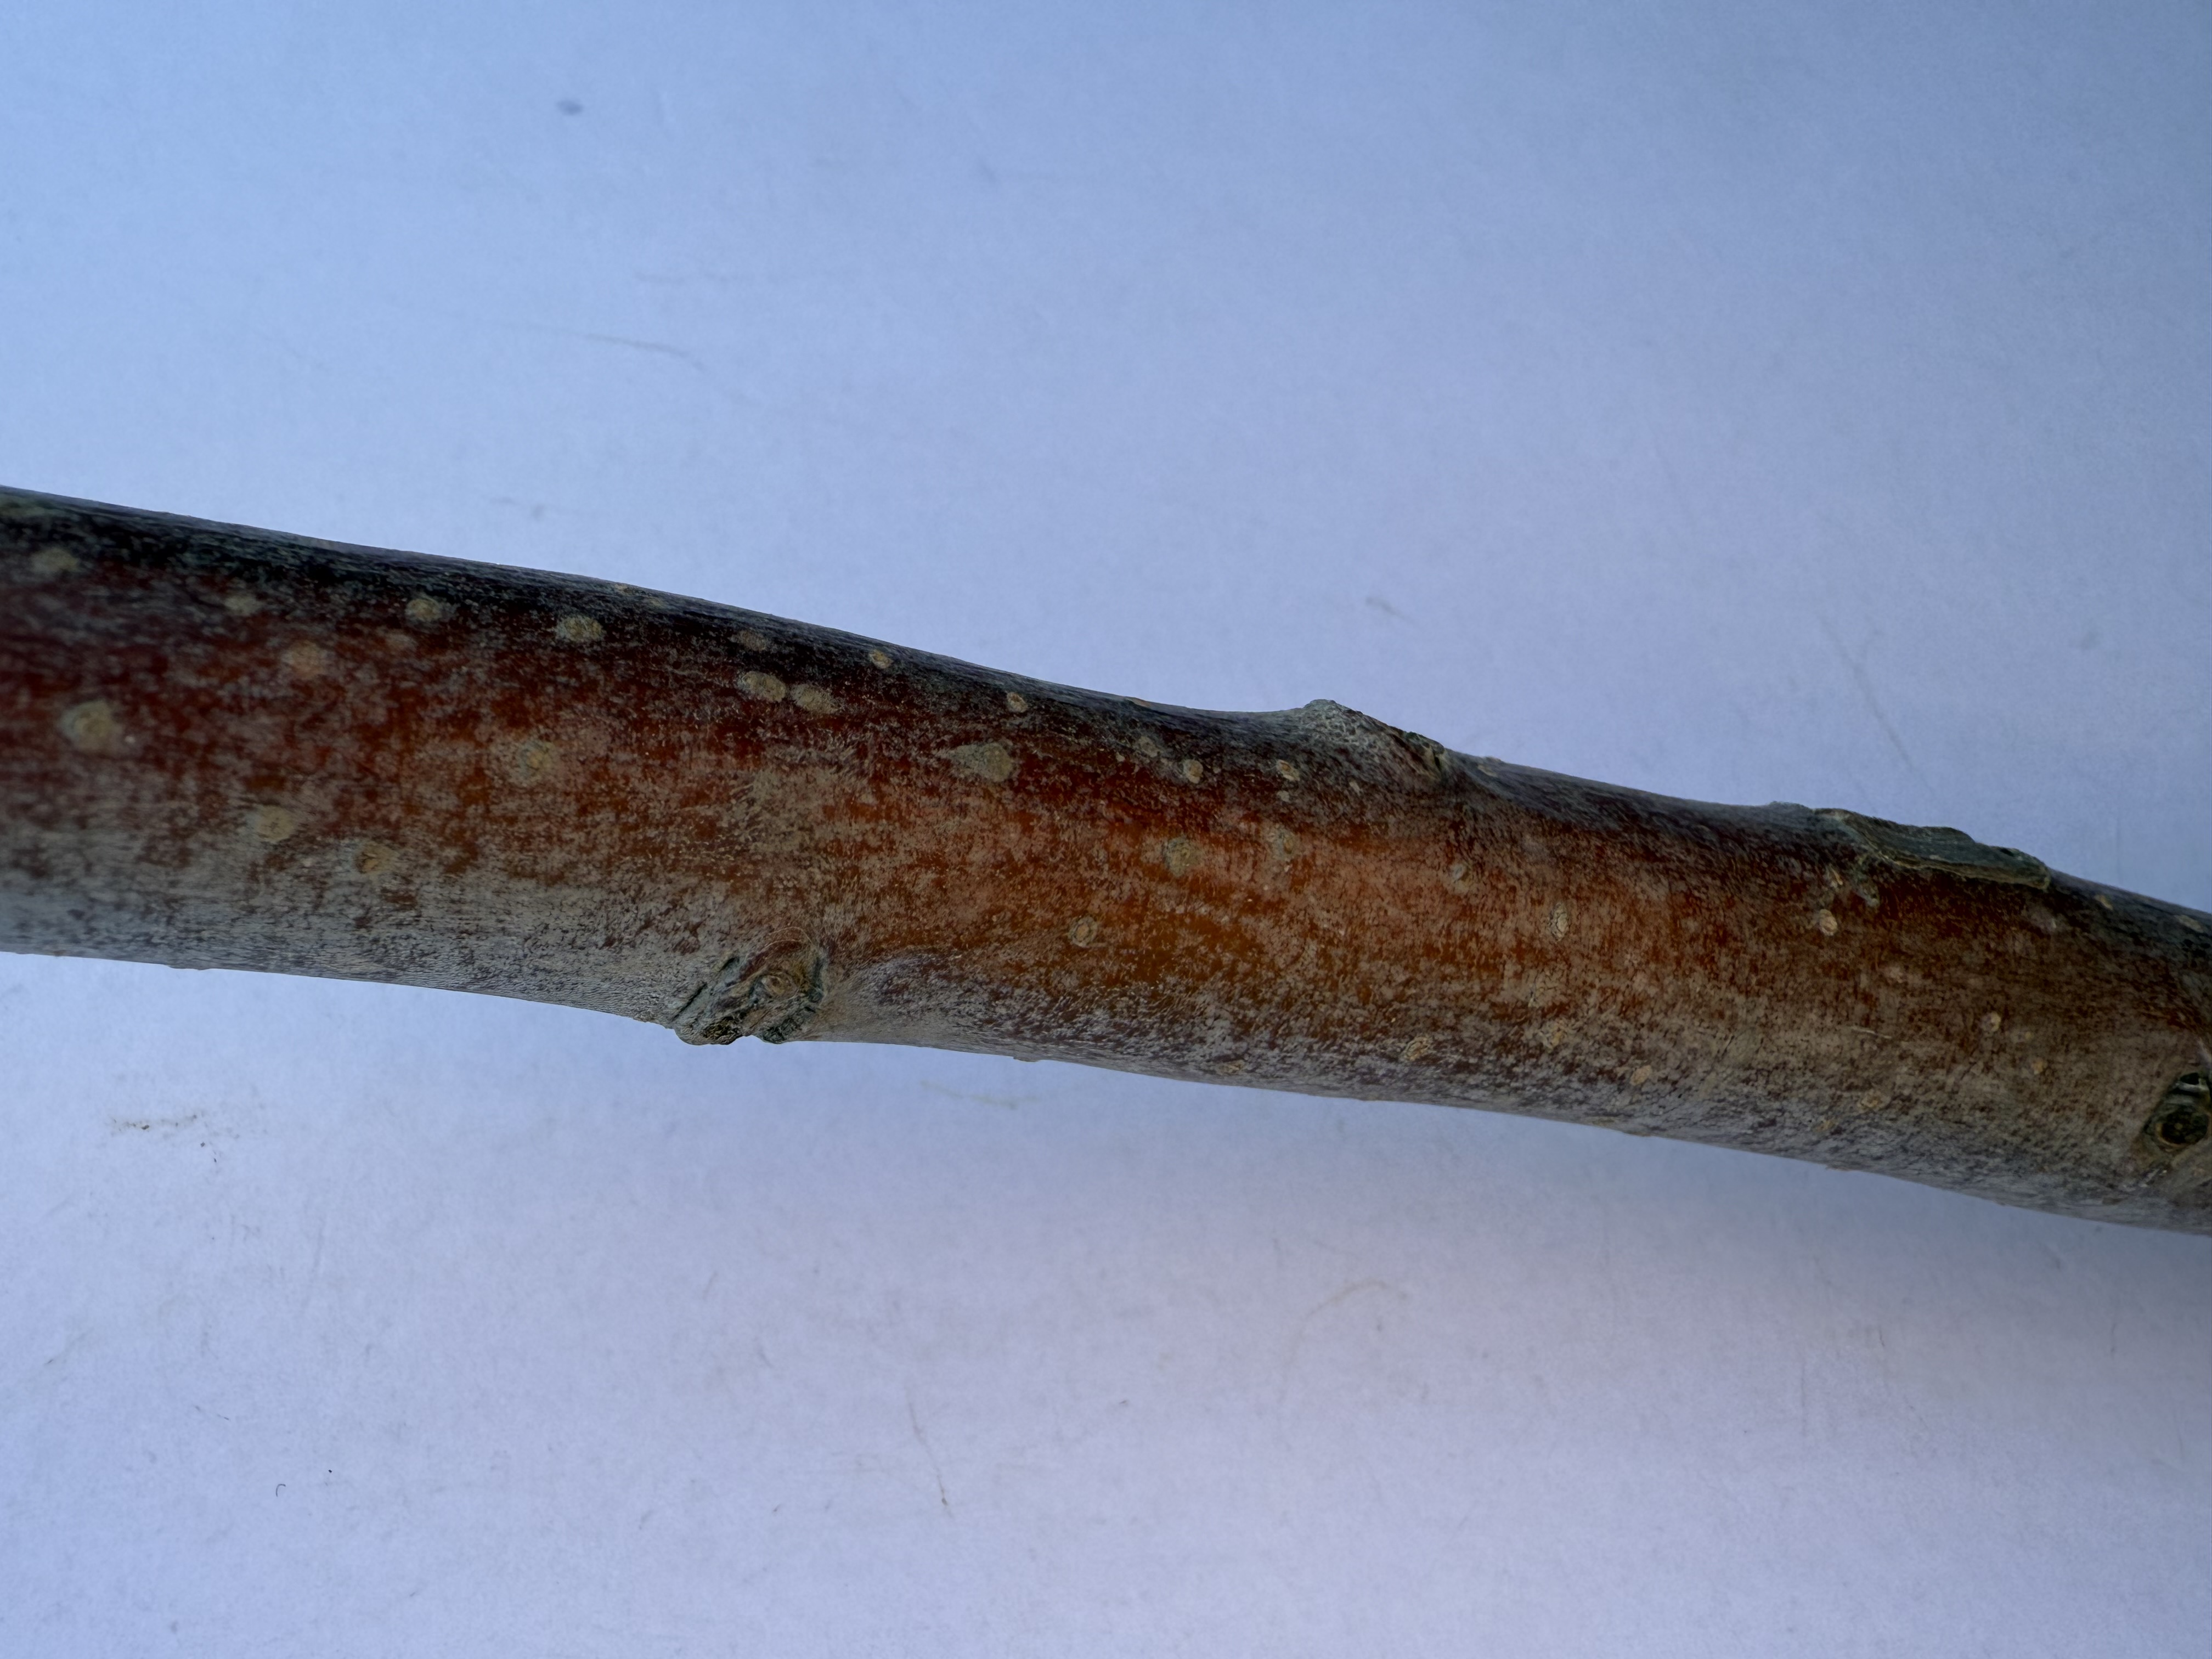
Variety: Granny Smith Apple